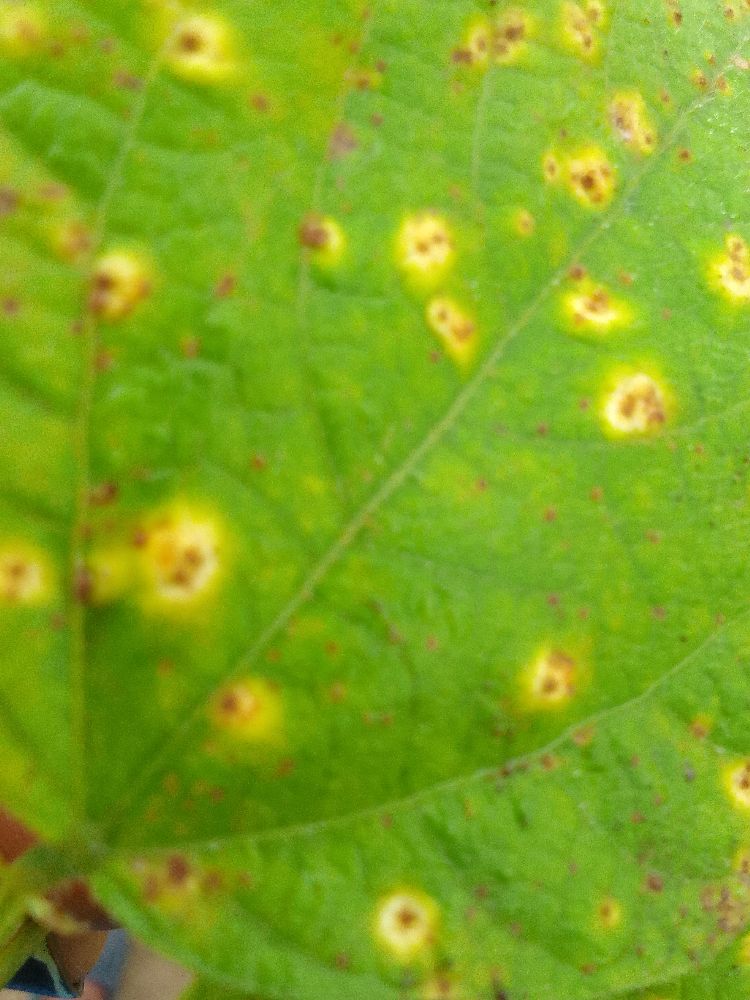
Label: rust